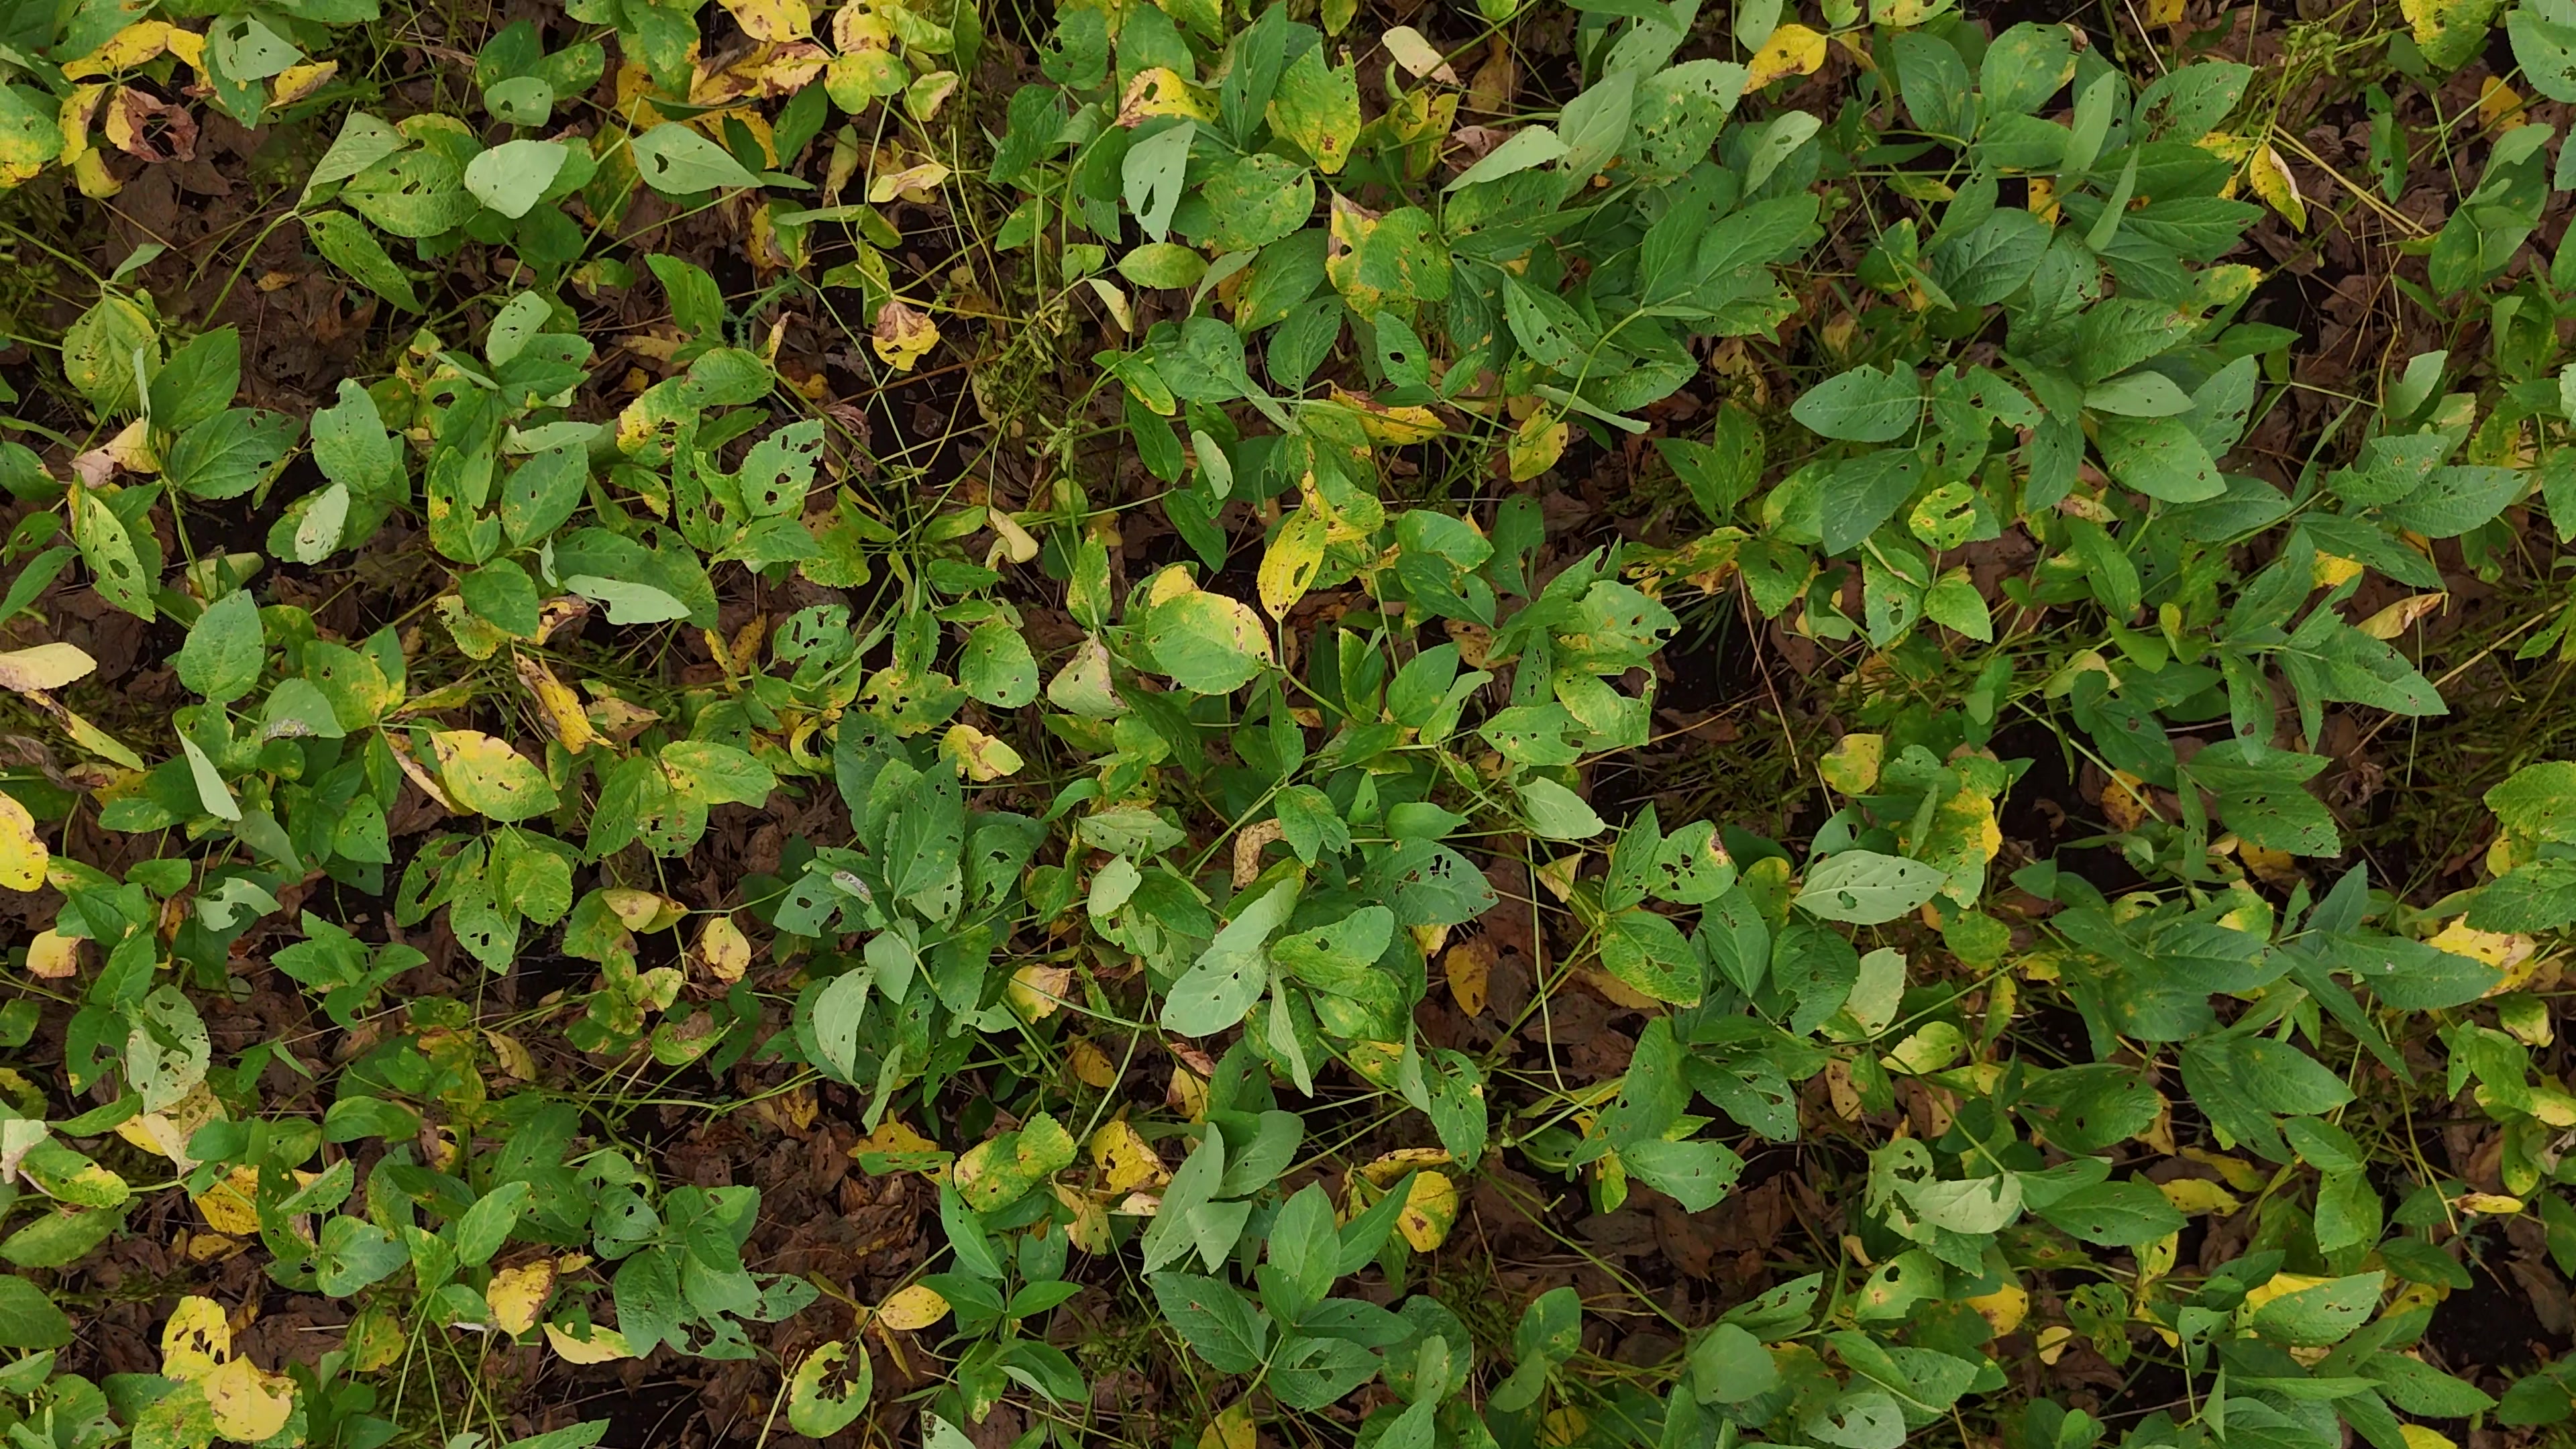
Label: Rust